University of Königsberg

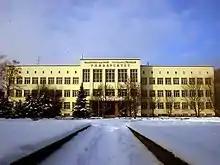
The rebuilt main building of the "Albertina" is now part of the Immanuel Kant University. Its facade is very different from what it was in German times.

Immanuel Kant Baltic Federal University remembers its continuity from the University of Koenigsberg ("Albertina"), preserving the best traditions of the university.